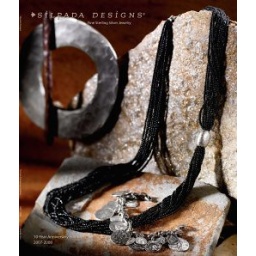
A Silpada Designs sterling silver and stone necklace by Susie Holtkamp. Value: $189